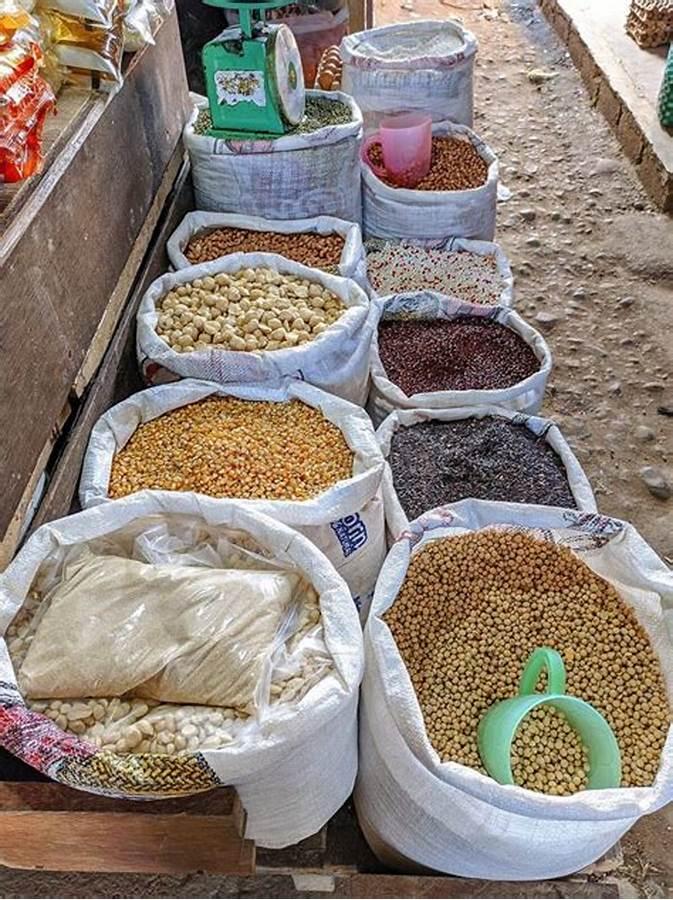
Eneo la nje lenye mkusanyiko wa bidhaa zilizohifadhiwa katika vifungashio maalumu, ikijumuisha nafaka mfano wa mahindi, maharage, karanga pamoja na mtama; ikiashiria kuwa ni eneo mfano wa soko, linalotumika kwa ajili ya kuuza bidhaa za chakula.